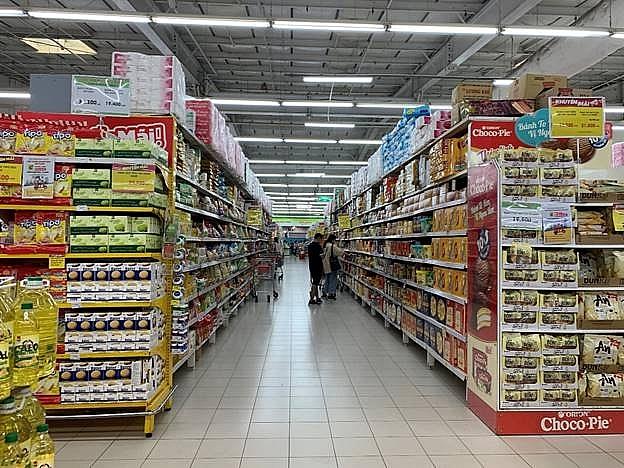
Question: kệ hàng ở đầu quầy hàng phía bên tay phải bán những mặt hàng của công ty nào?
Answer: công ty choco-pie